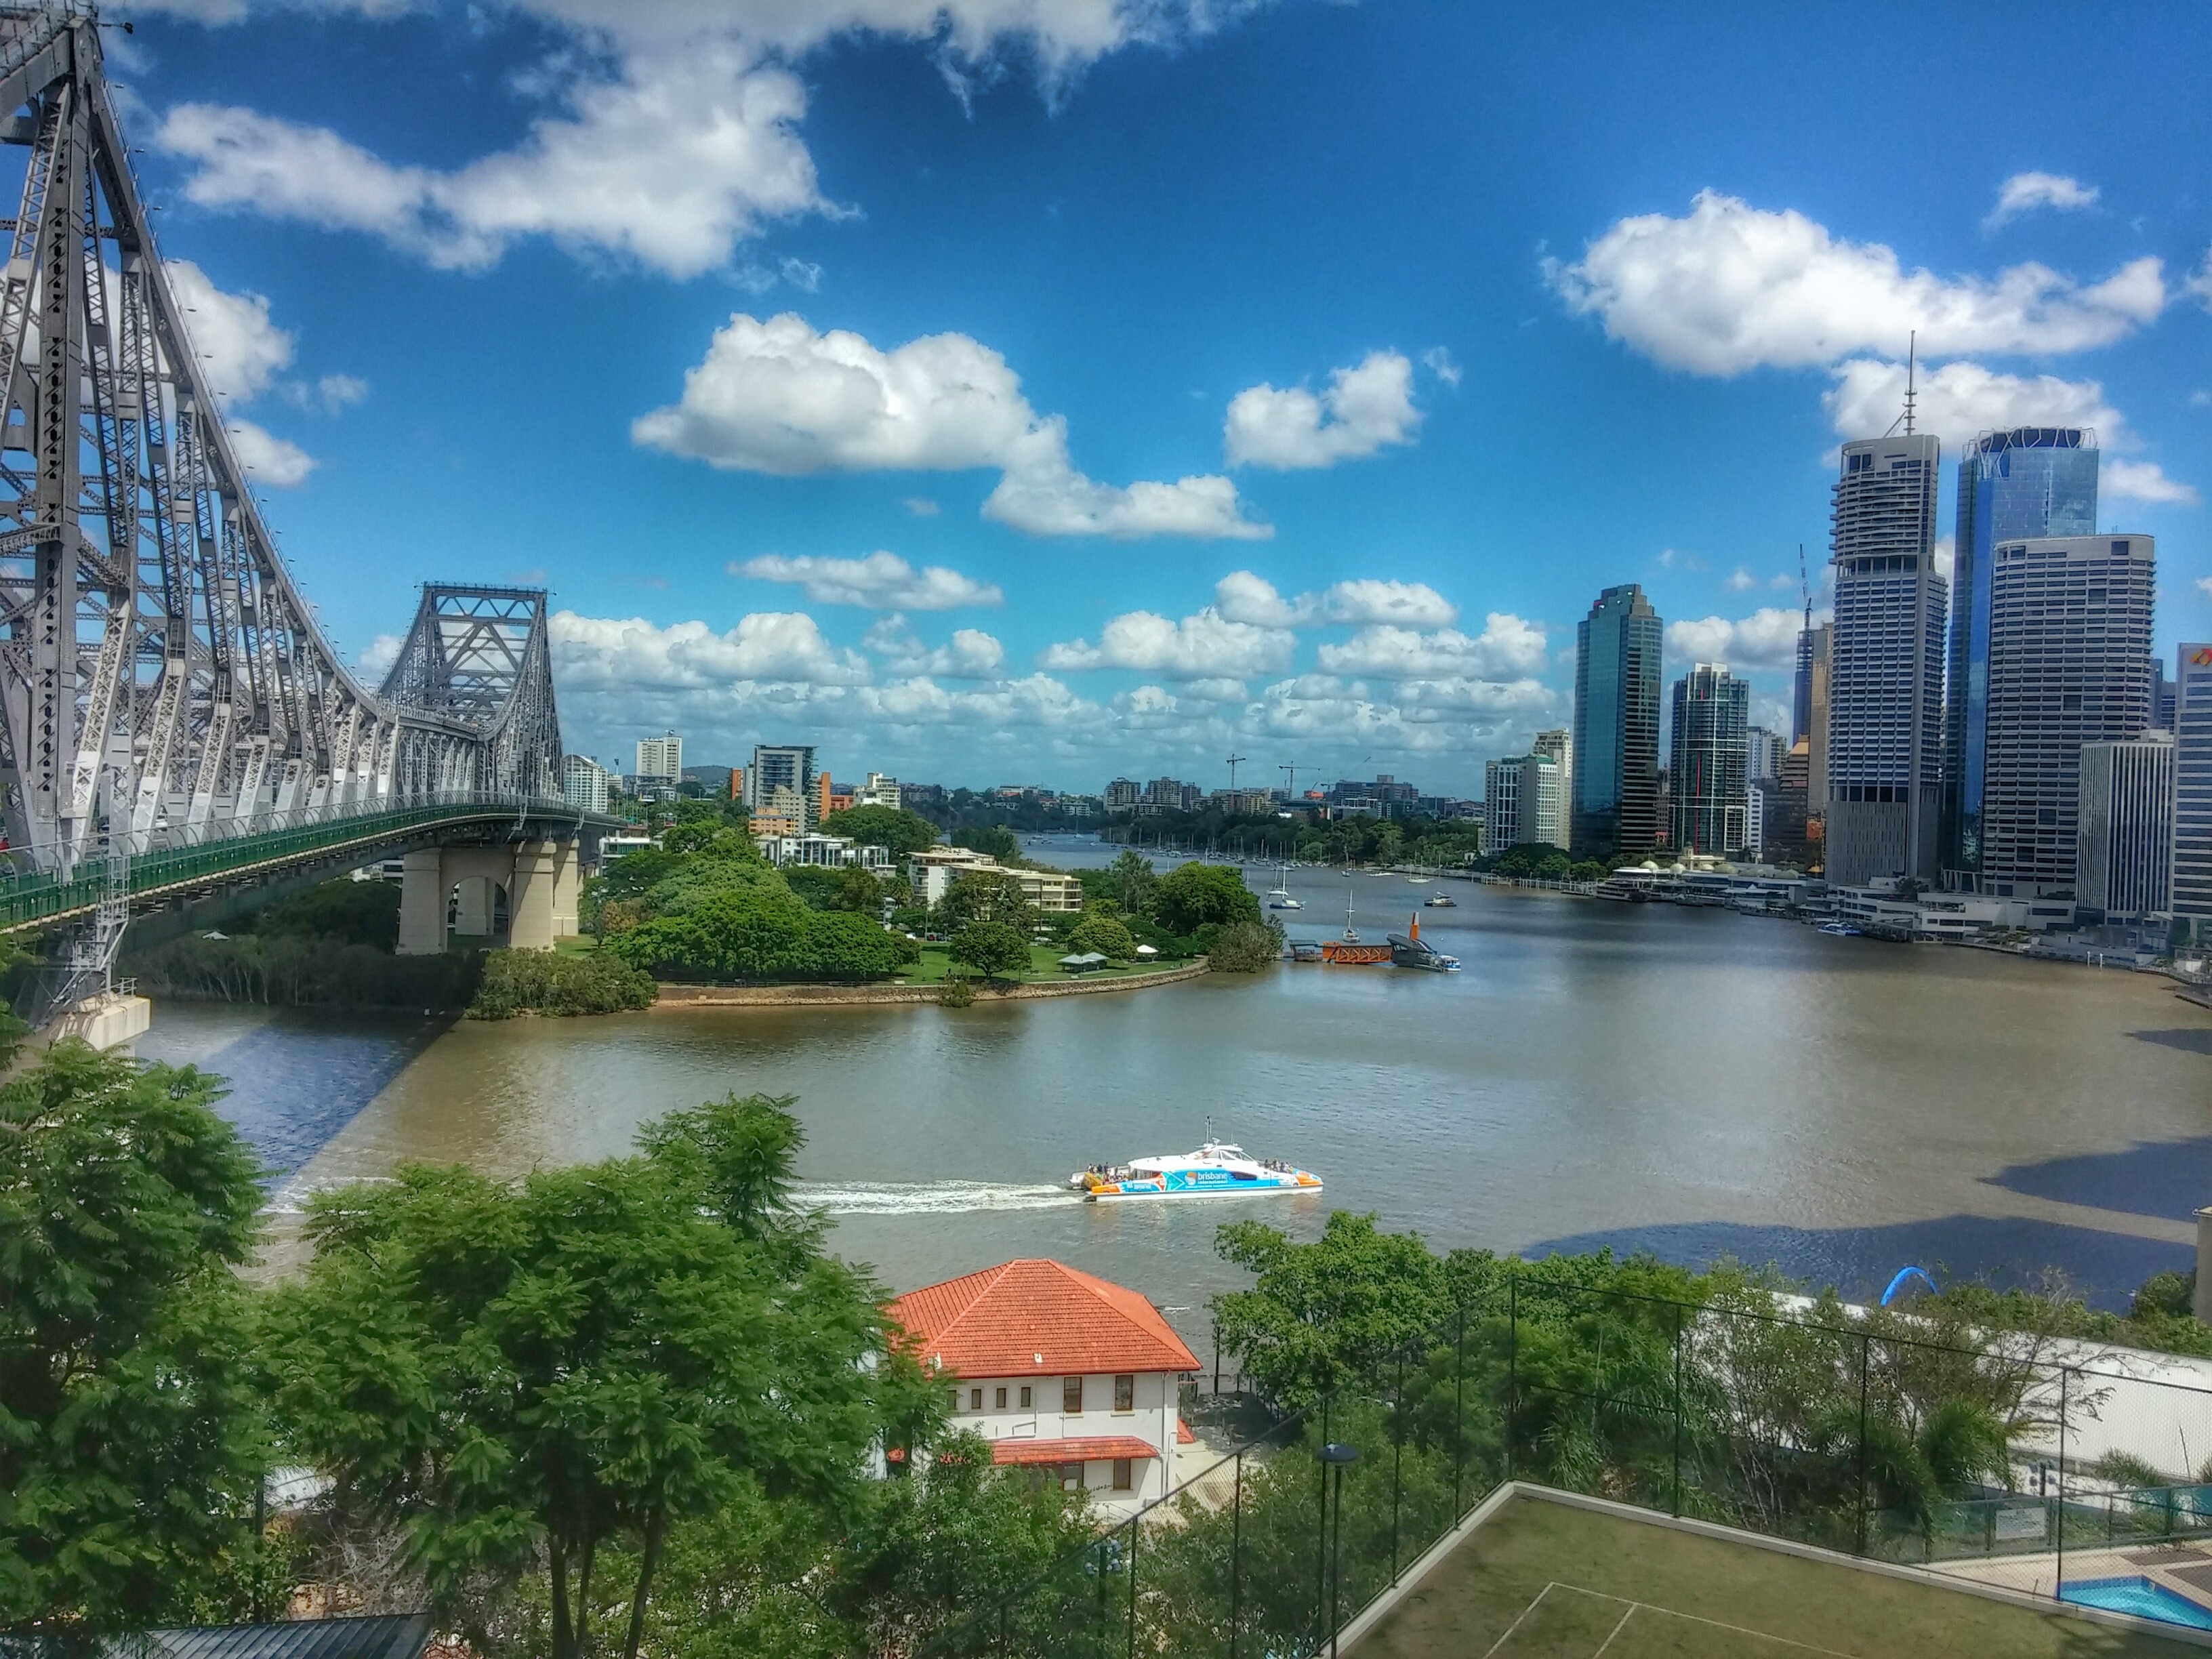
skyline, city, skyscraper, river, cityscape, panorama, downtown, landmark, tourism, waterway, tower block, australia, queensland, brisbane, condominium, storey bridge, human settlement, metropolitan area